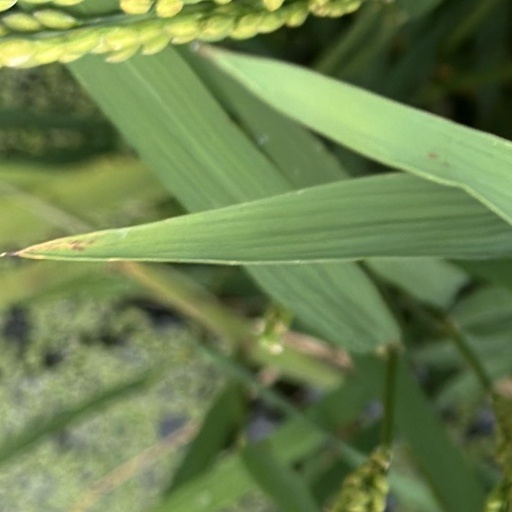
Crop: rice